Revolt of the Fourteen

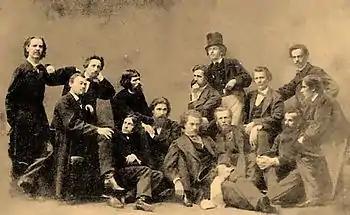
Group photo of Artel, 1863.

The thwarted competition was reported to Emperor Alexander II, who ordered police supervision of the former participants.